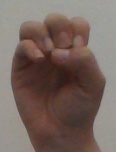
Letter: ha